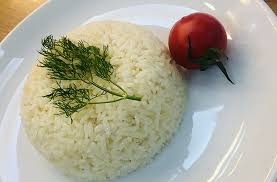
Yemek: pirinc_pilavi